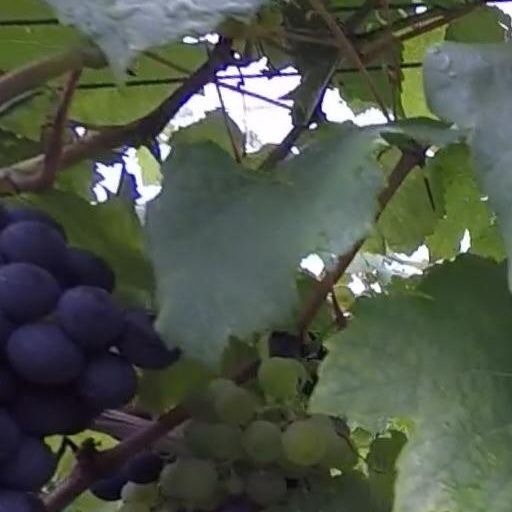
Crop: grape